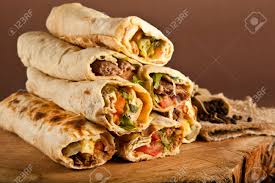
Yemek: kebap